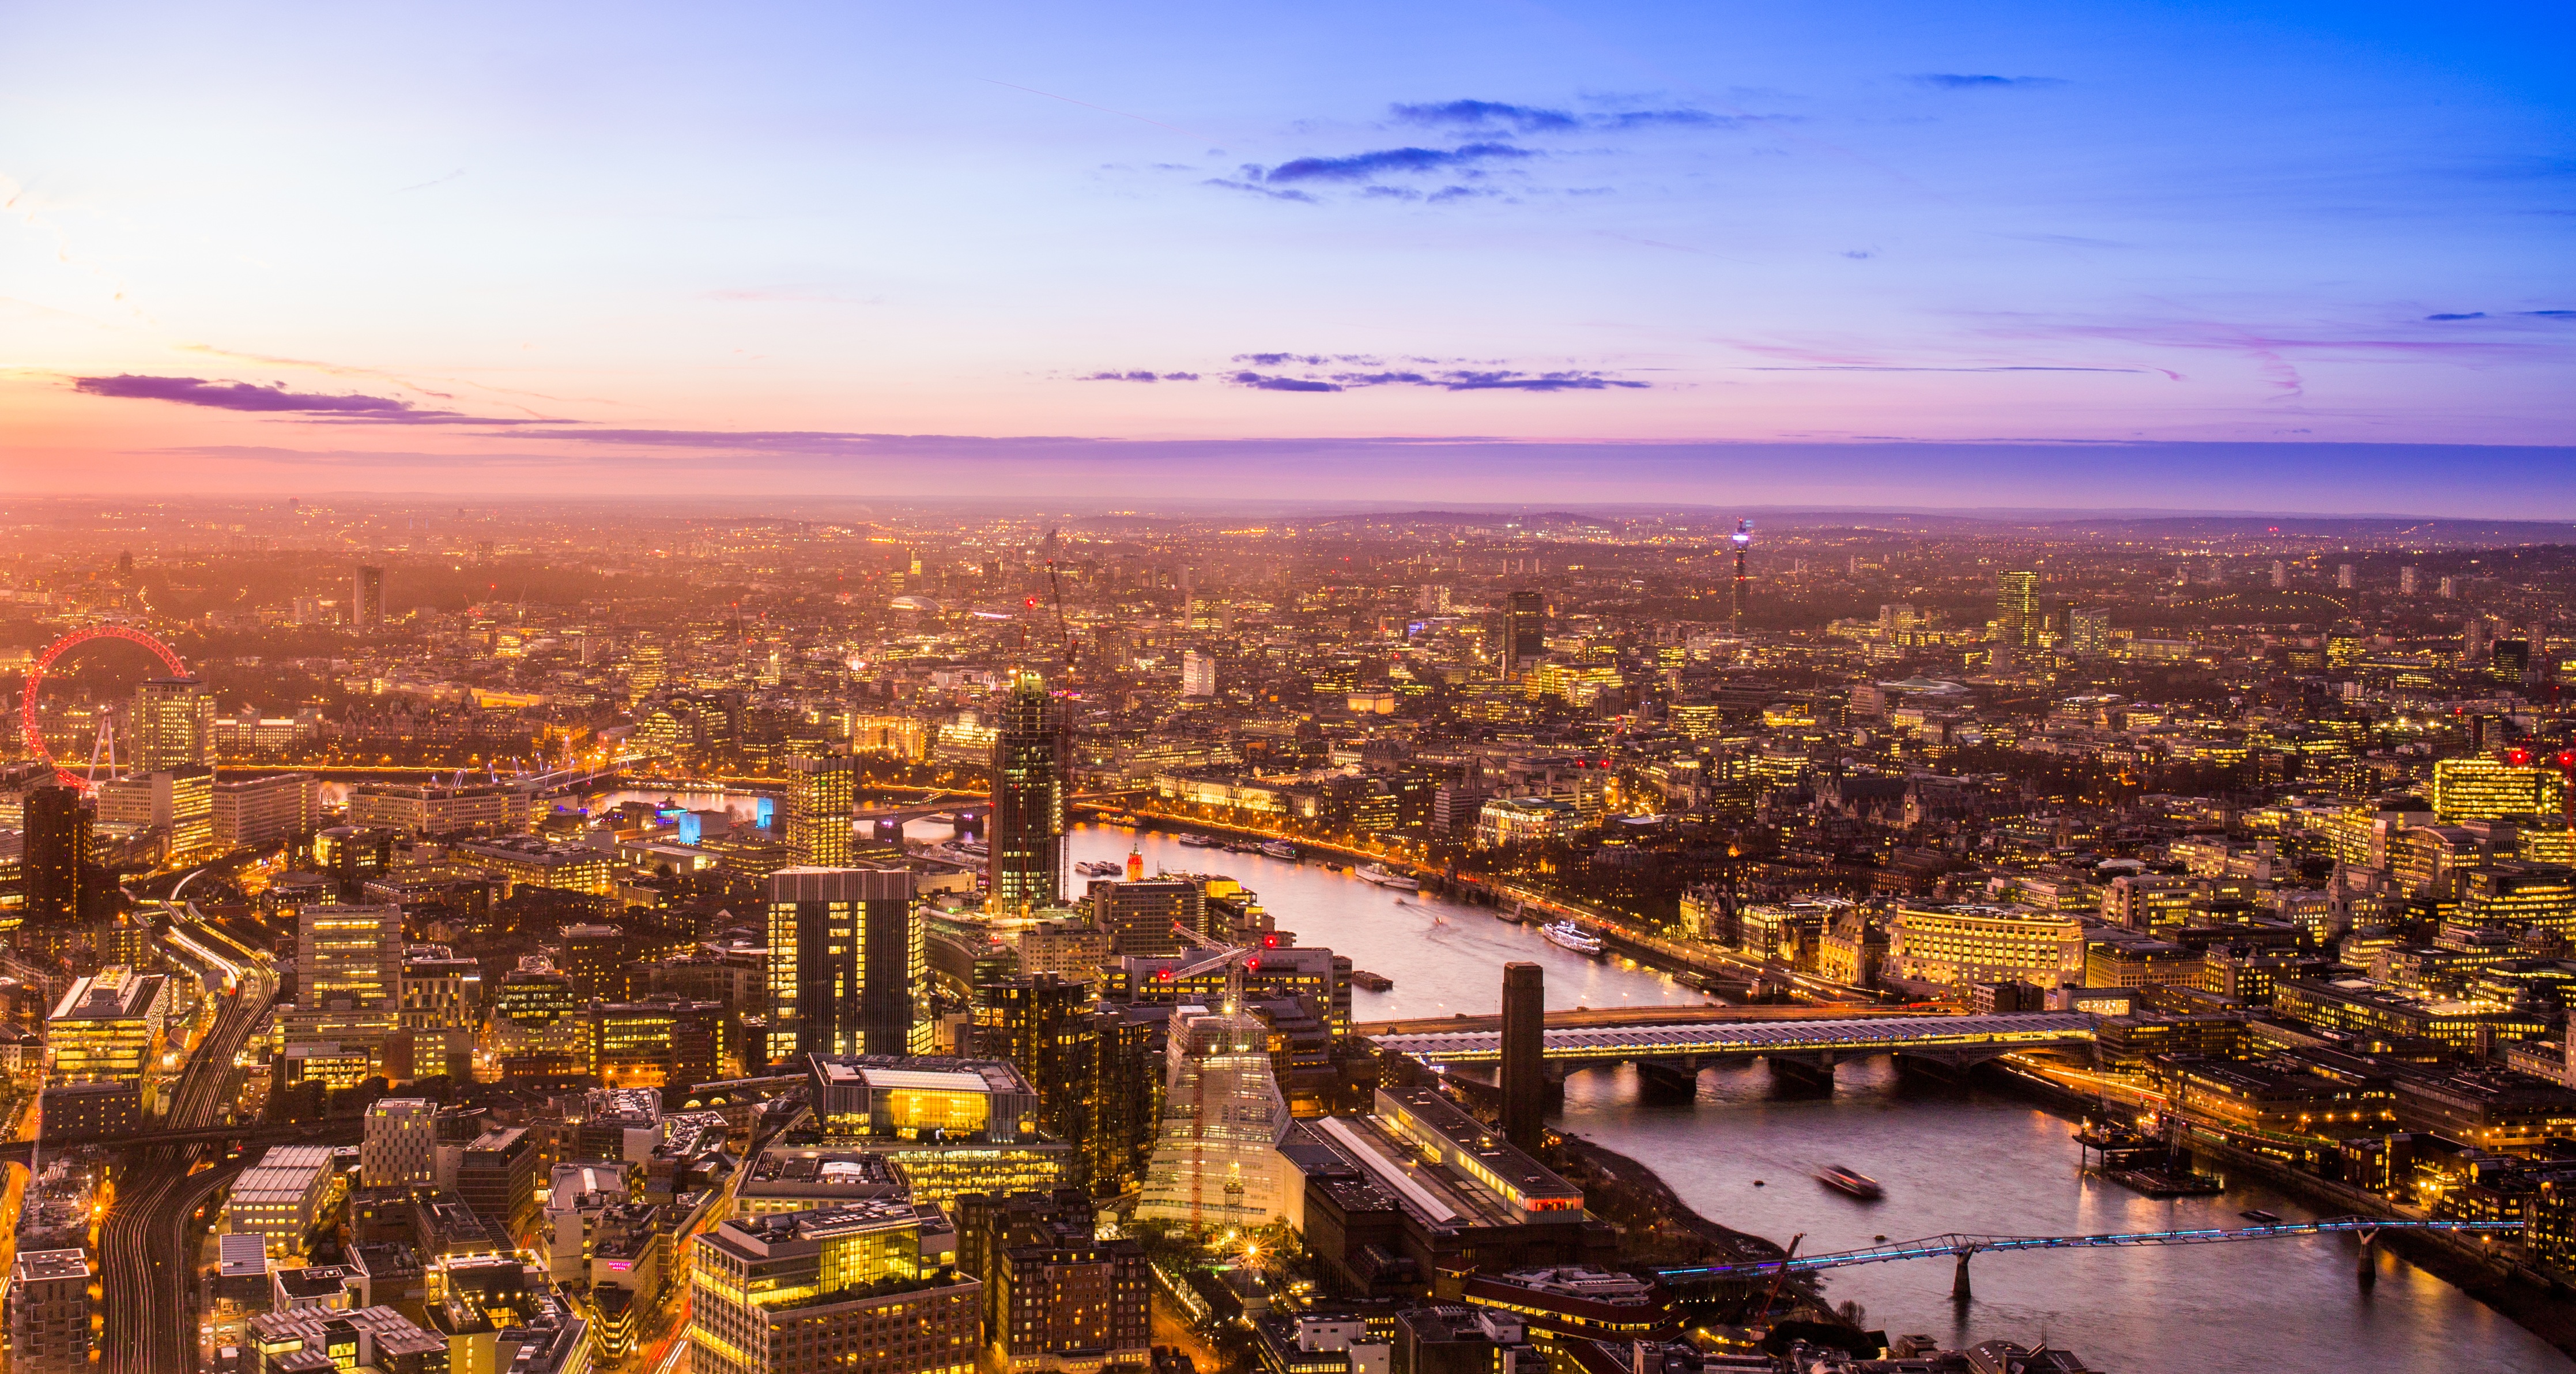
water, horizon, architecture, sky, sunset, skyline, photography, morning, town, view, dawn, city, skyscraper, urban, river, cityscape, panorama, downtown, dusk, evening, tourism, illuminated, uk, capital, london, lights, buildings, scene, famous, thames, bridges, metropolis, bird's eye view, aerial photography, urban area, residential area, geographical feature, human settlement, metropolitan area